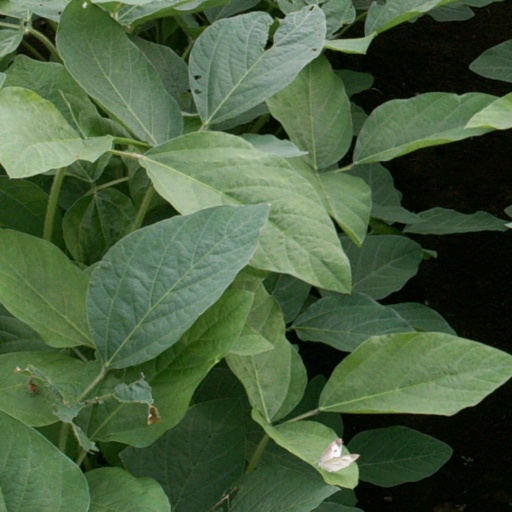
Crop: soybean